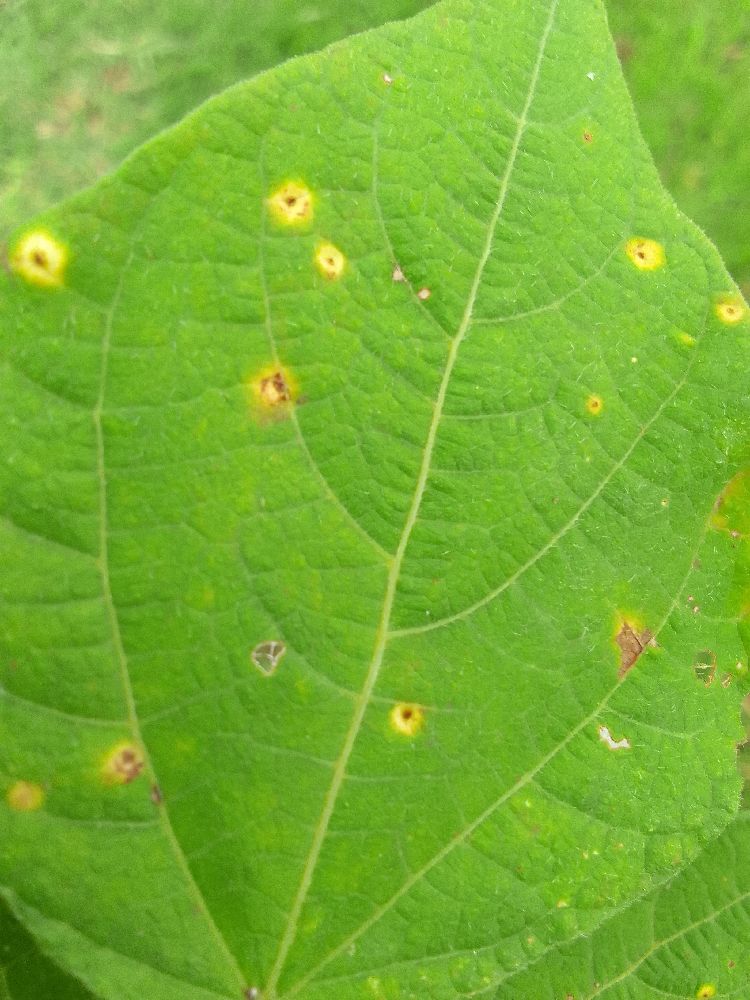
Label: rust